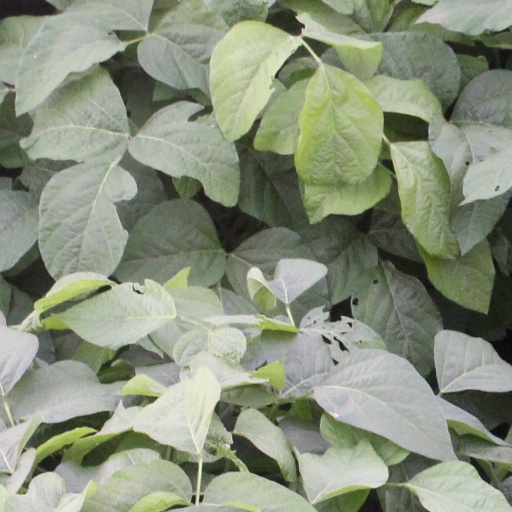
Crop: soybean